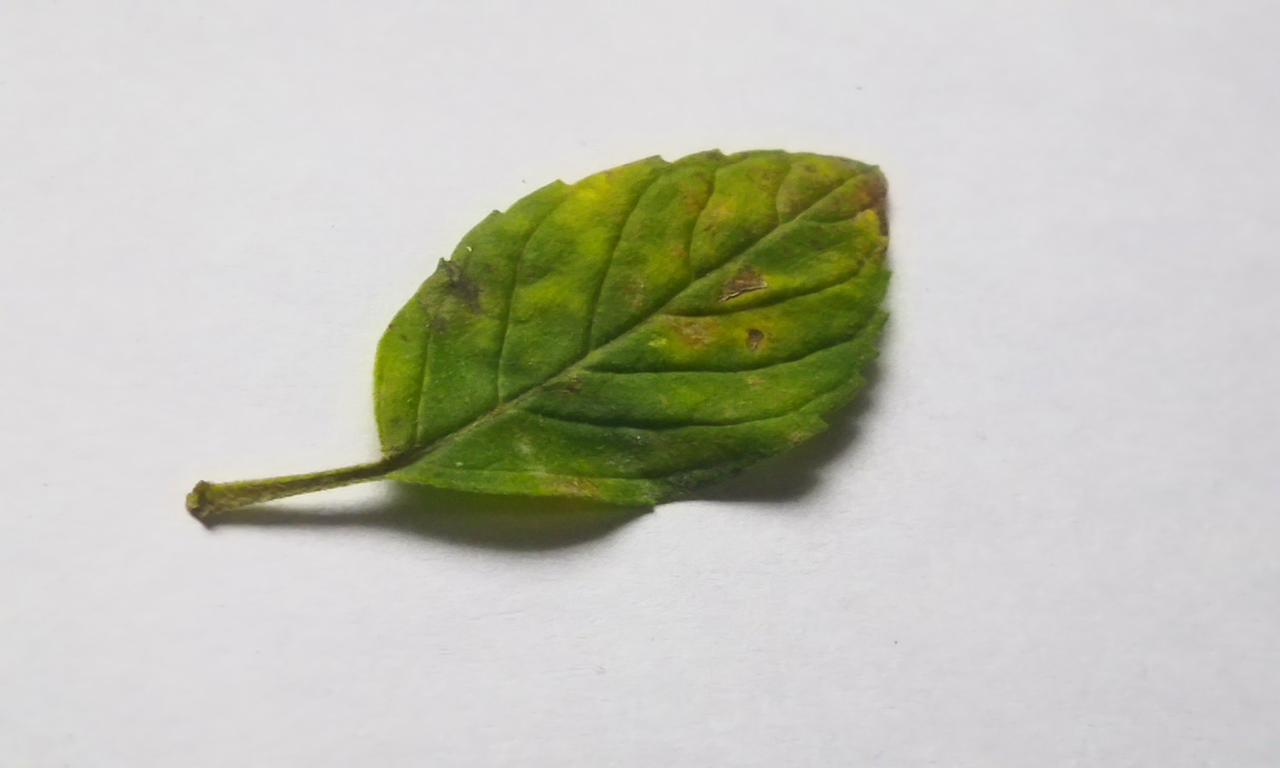
Label: Spoiled